Alisher Qudratov

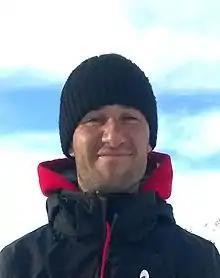
Alisher Qudratov

Alisher Qudratov (born January 11, 1986, in Varzob) is an alpine skier from Tajikistan. Kudratov was Tajikistan's flag bearer during the 2010 Winter Olympics opening ceremony despite not being slated to compete in the Games themselves. He competed at the 2014 Winter Olympics in Sochi, Russia. He also carried the Tajik flag during the opening ceremony in Sochi.